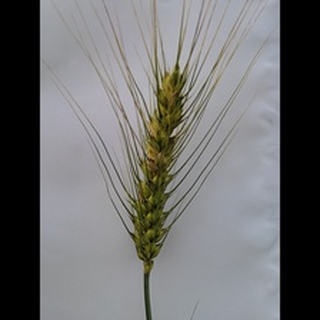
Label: wheat_blast